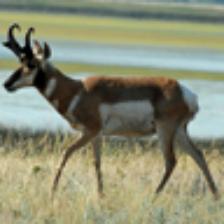
Label: NonHuman